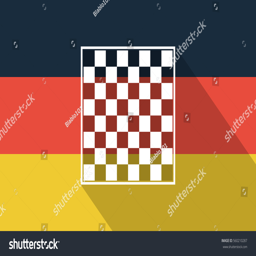
illustration of a flag with a chess board